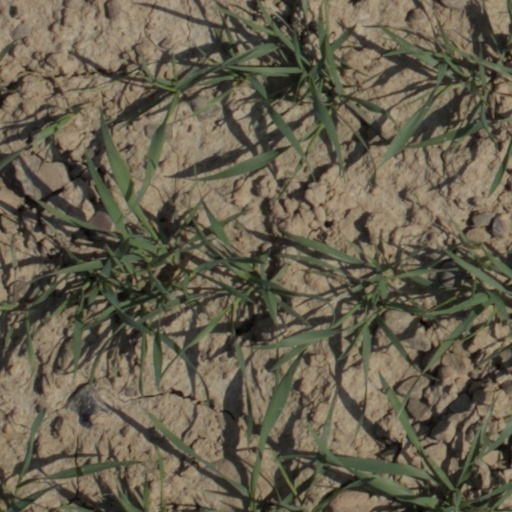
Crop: wheat